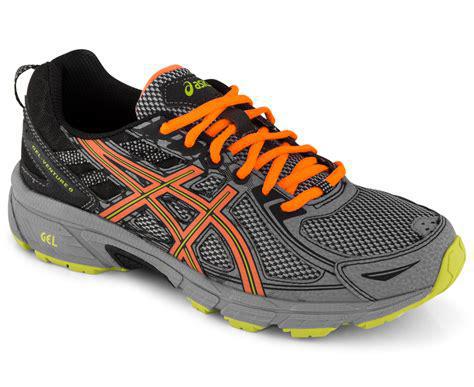
Brand: Asics
Model: Gel Venture 6